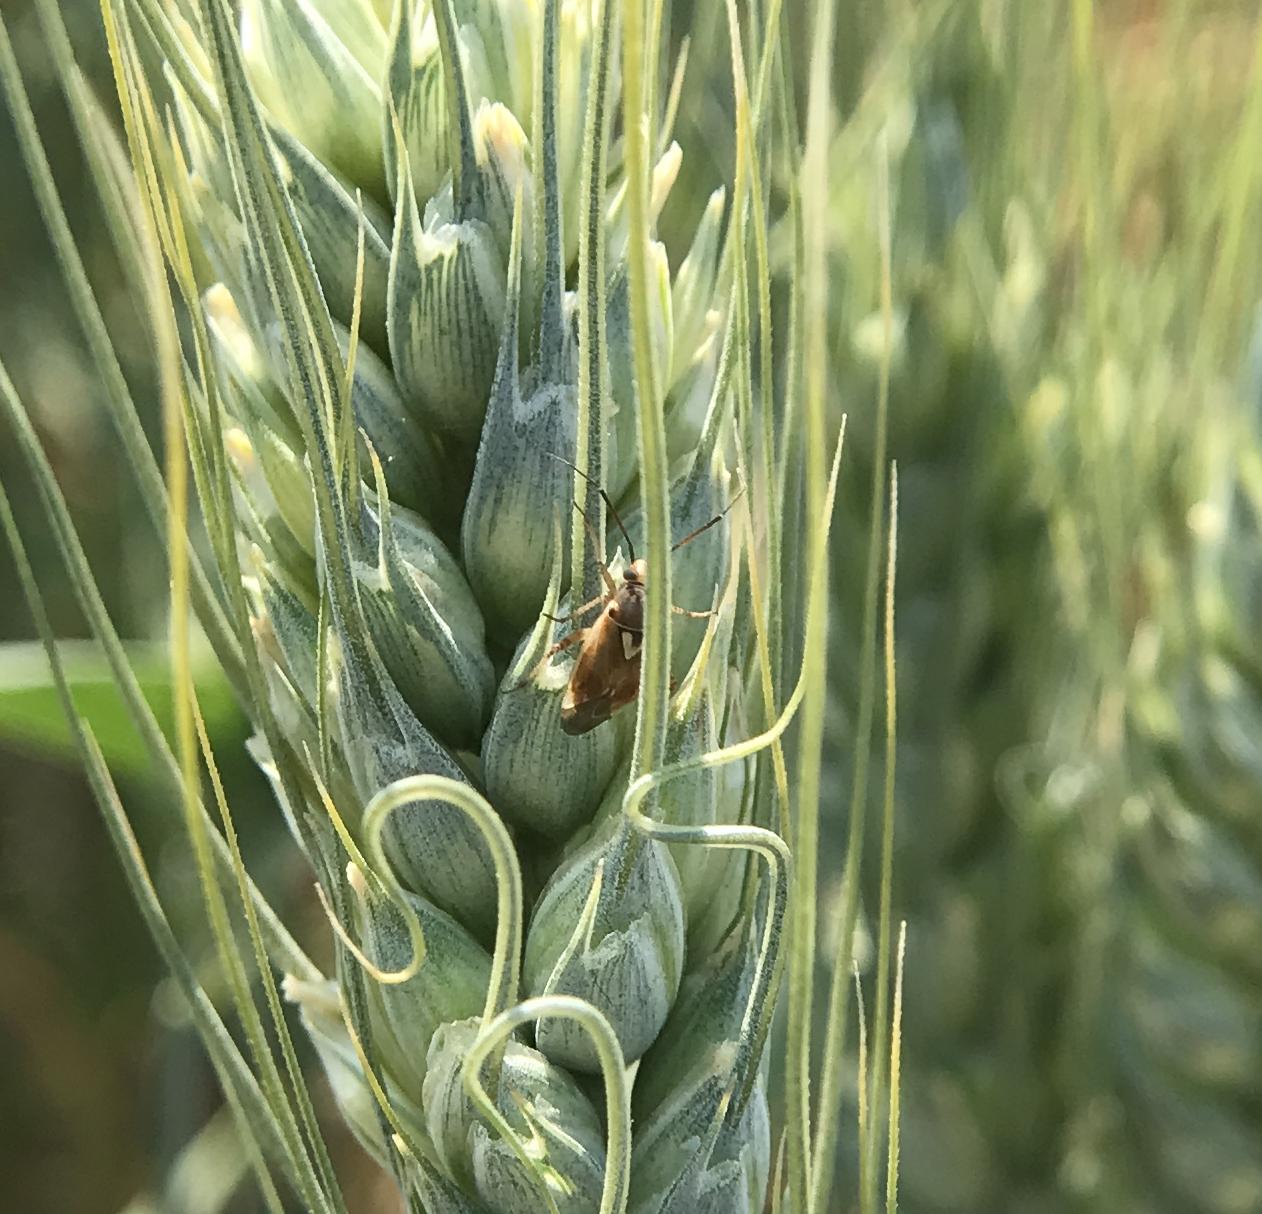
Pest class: lygus_bug